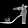
Label: Sandal